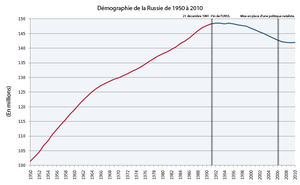
Démographie de la Russie. Français